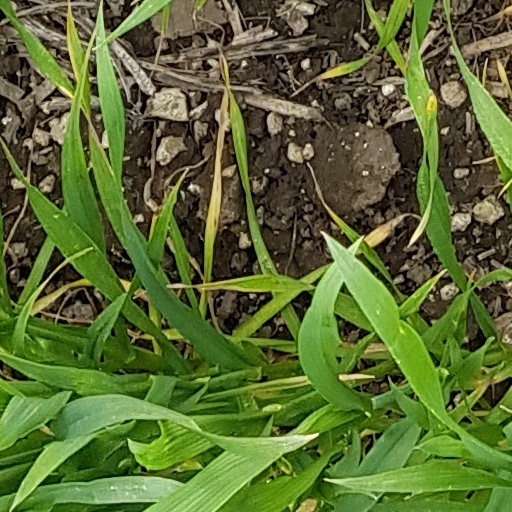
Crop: wheat